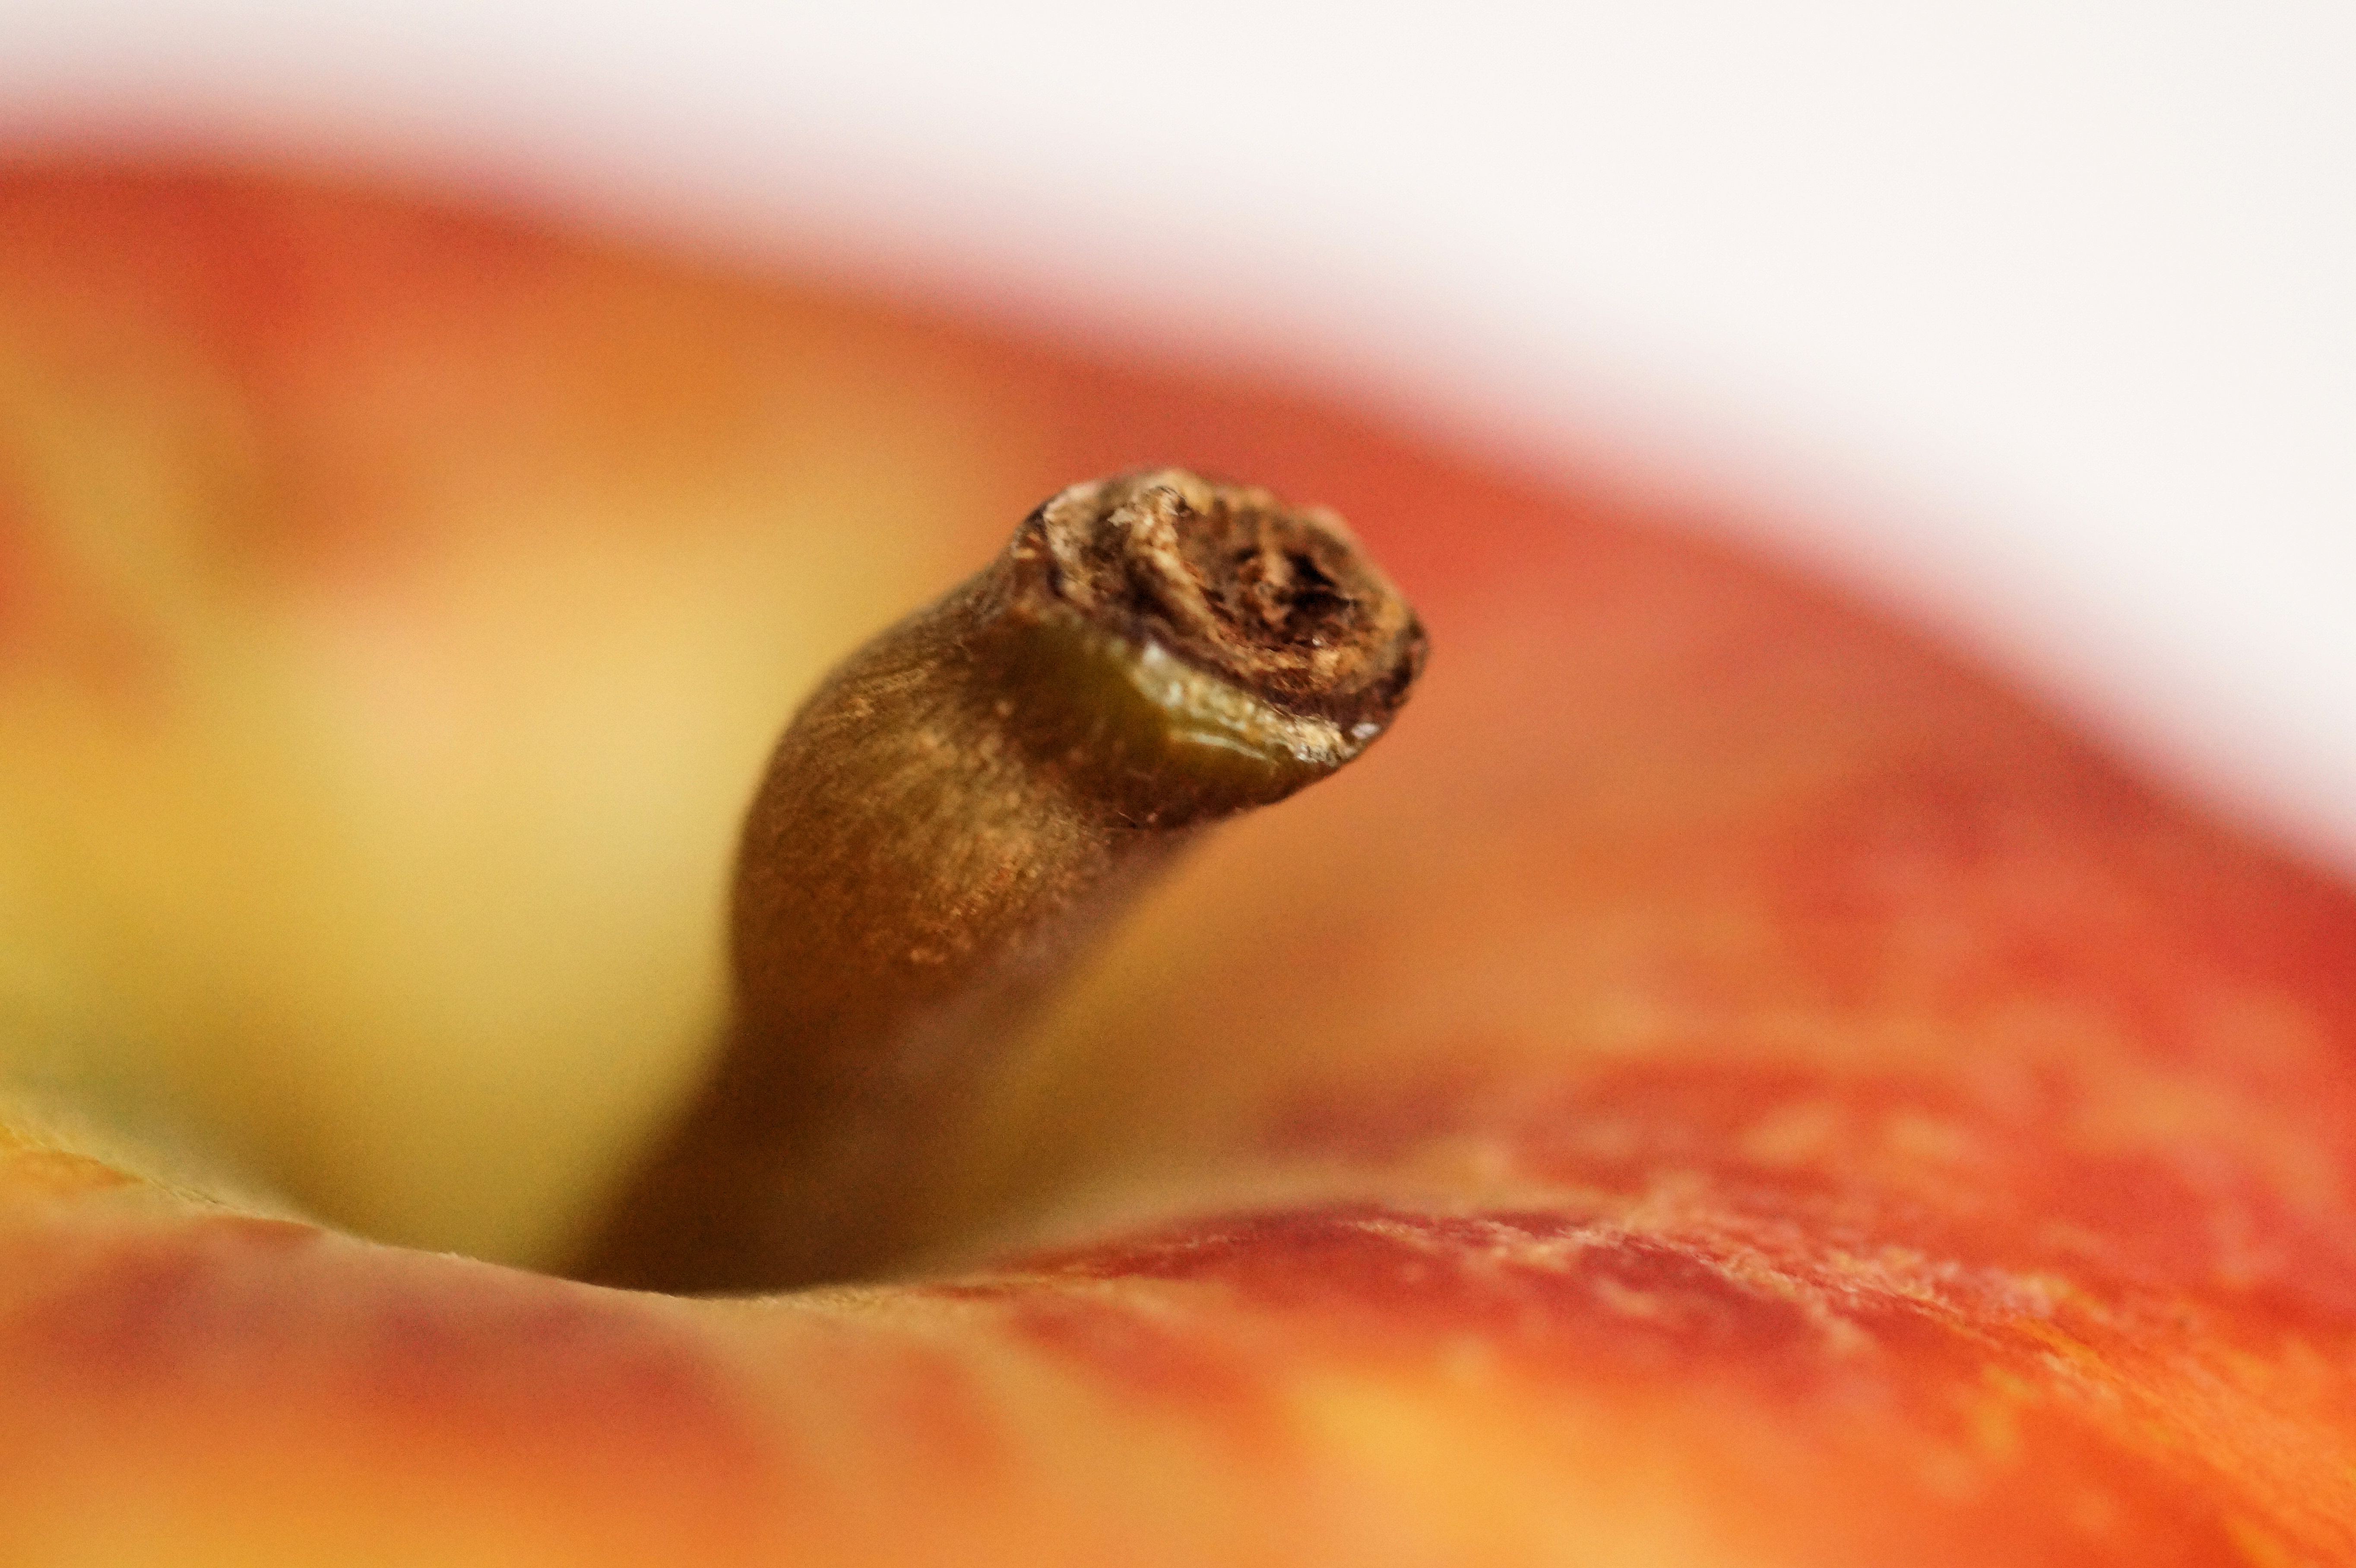
apple, close up, macro photography, reptile, organism, scaled reptile